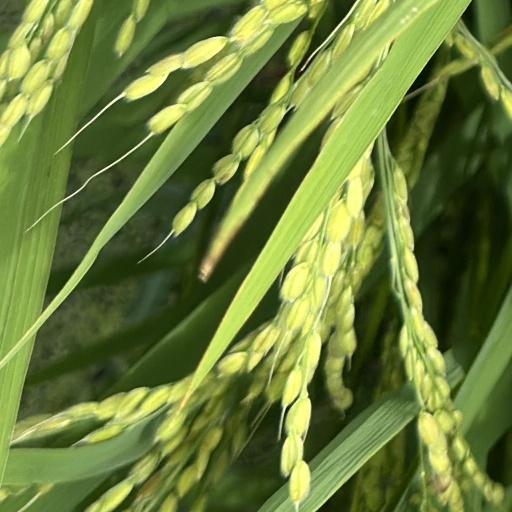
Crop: rice